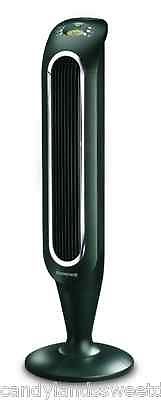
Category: fan